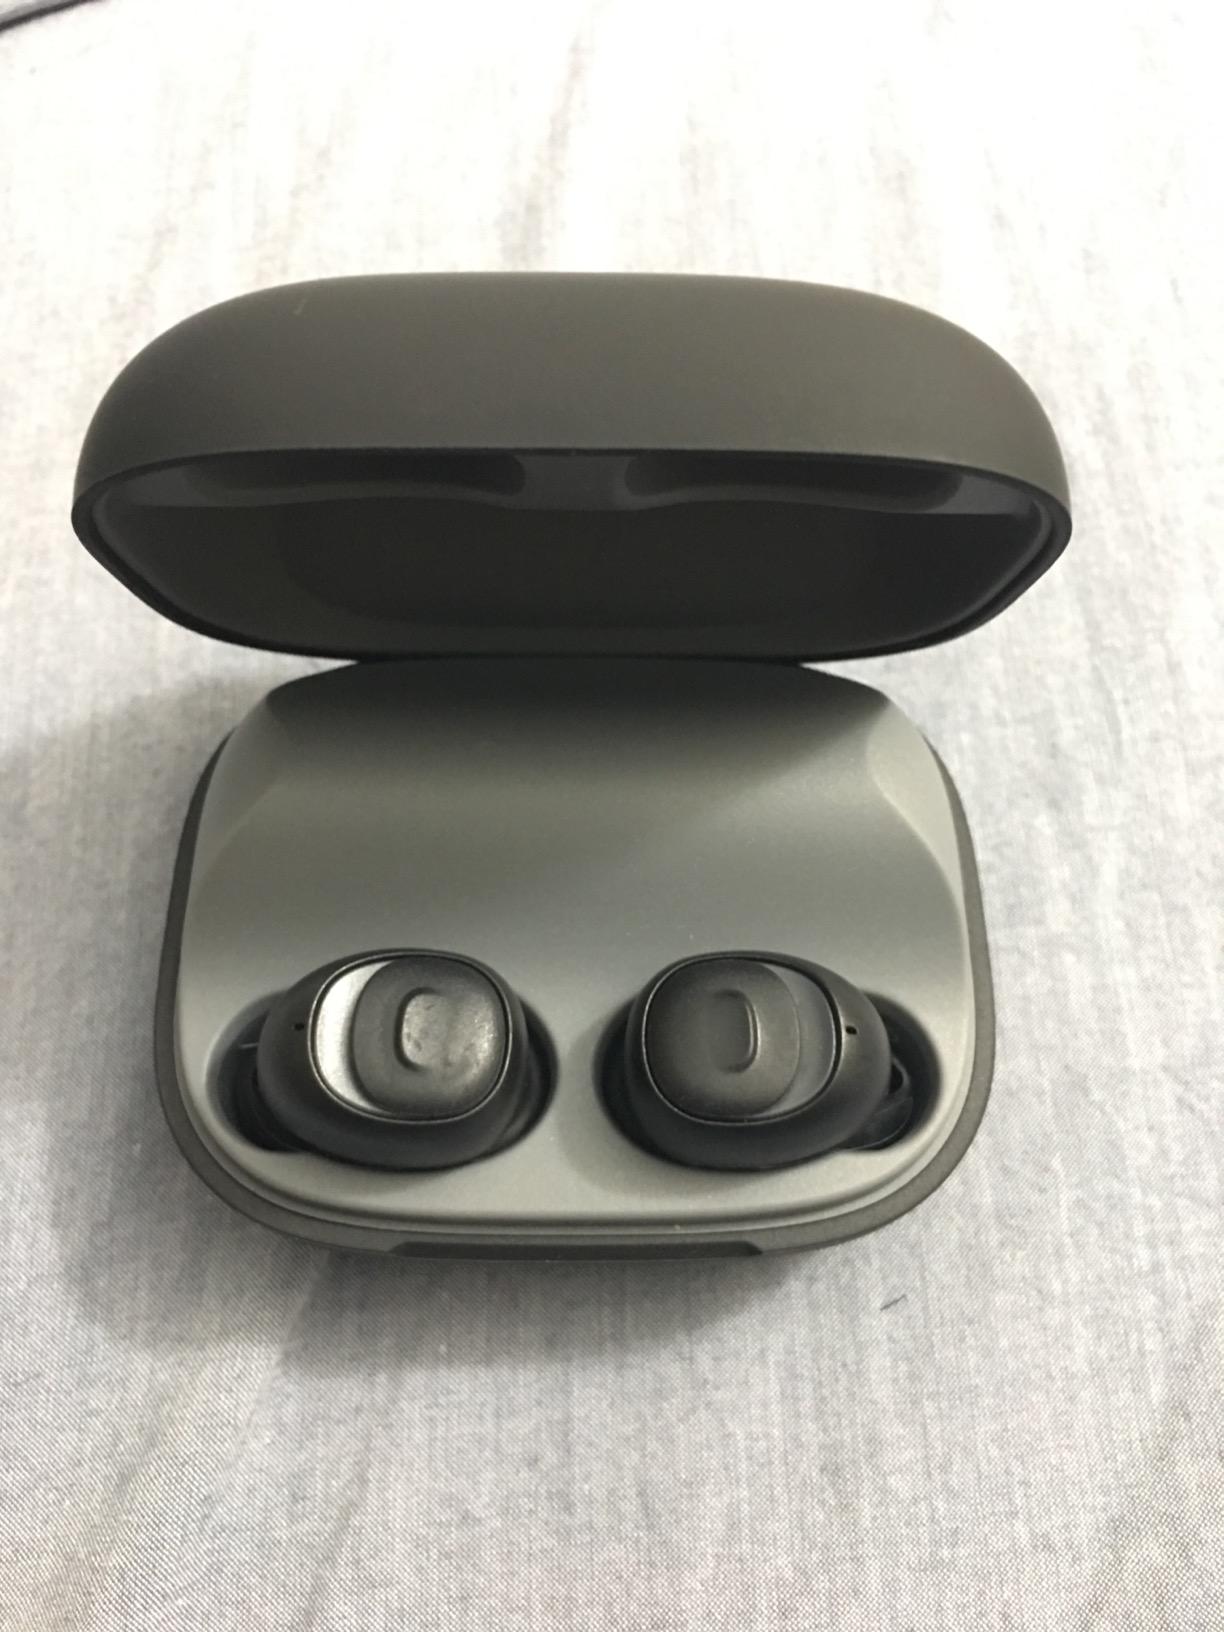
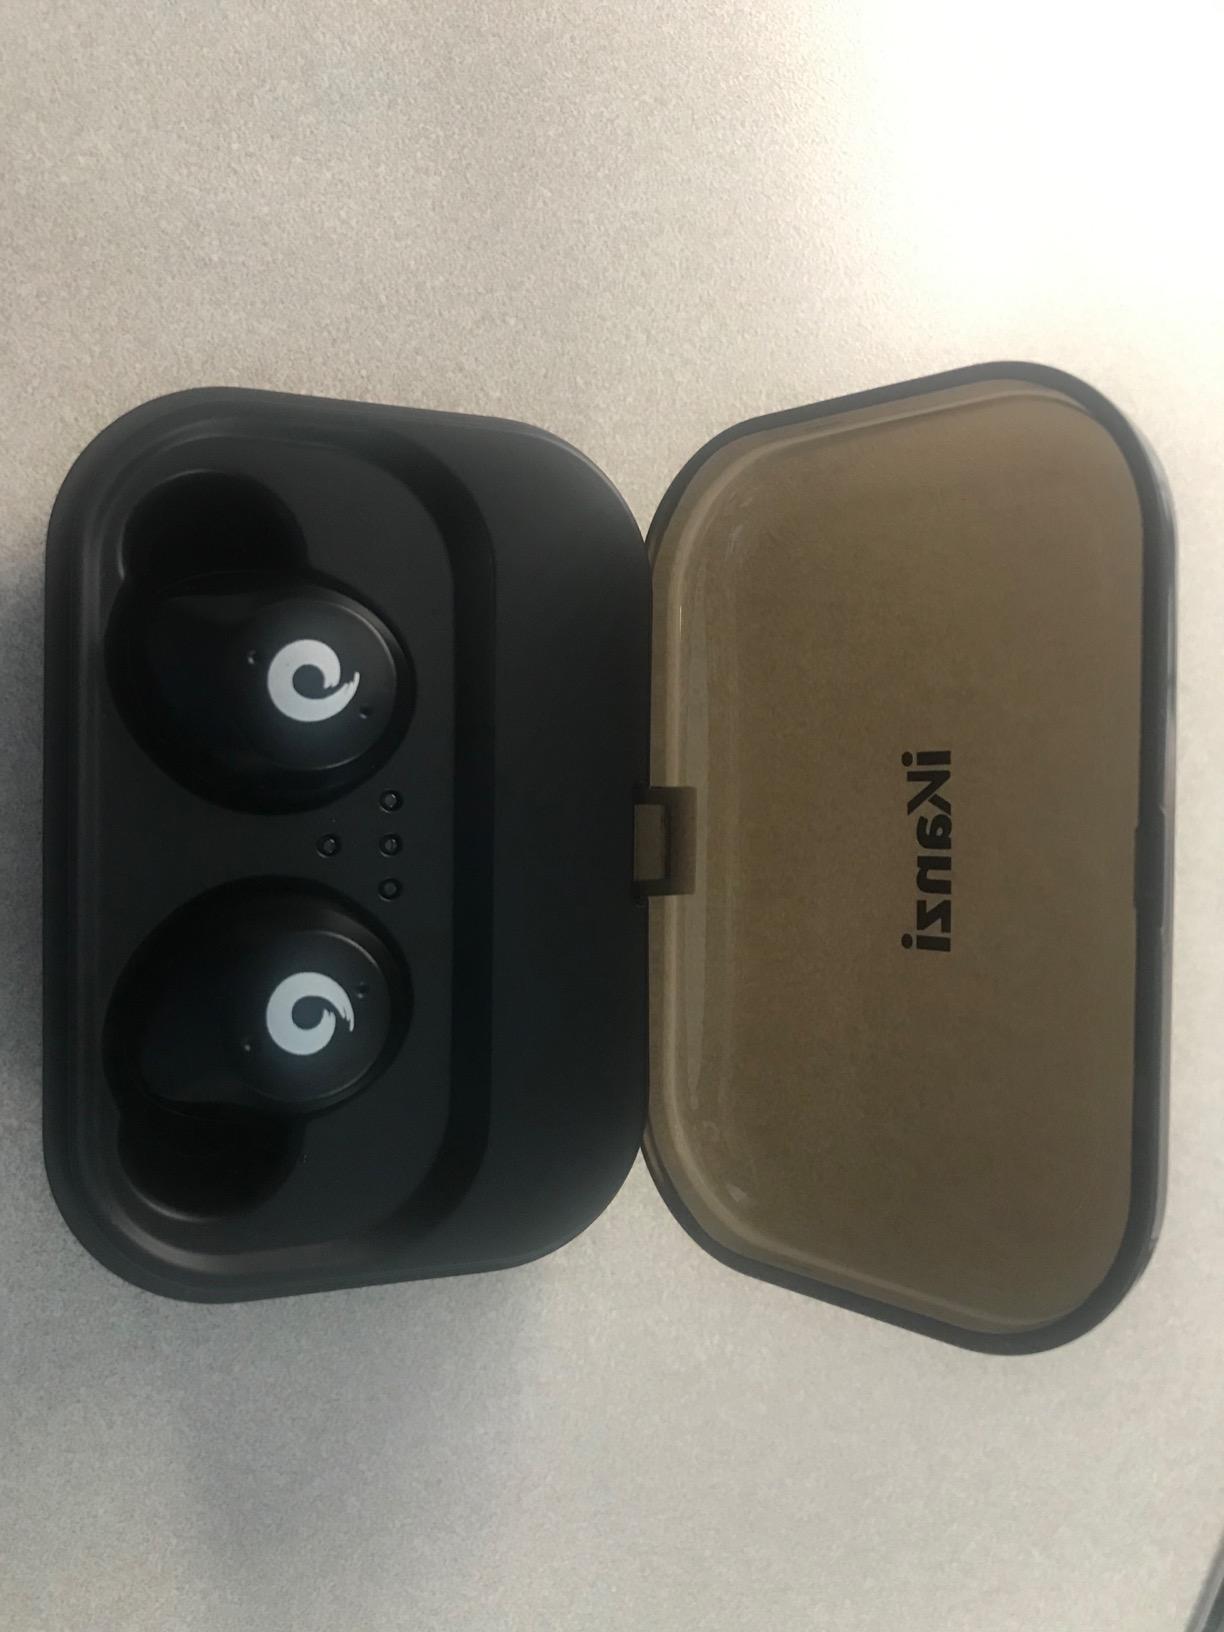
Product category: earbuds
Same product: no